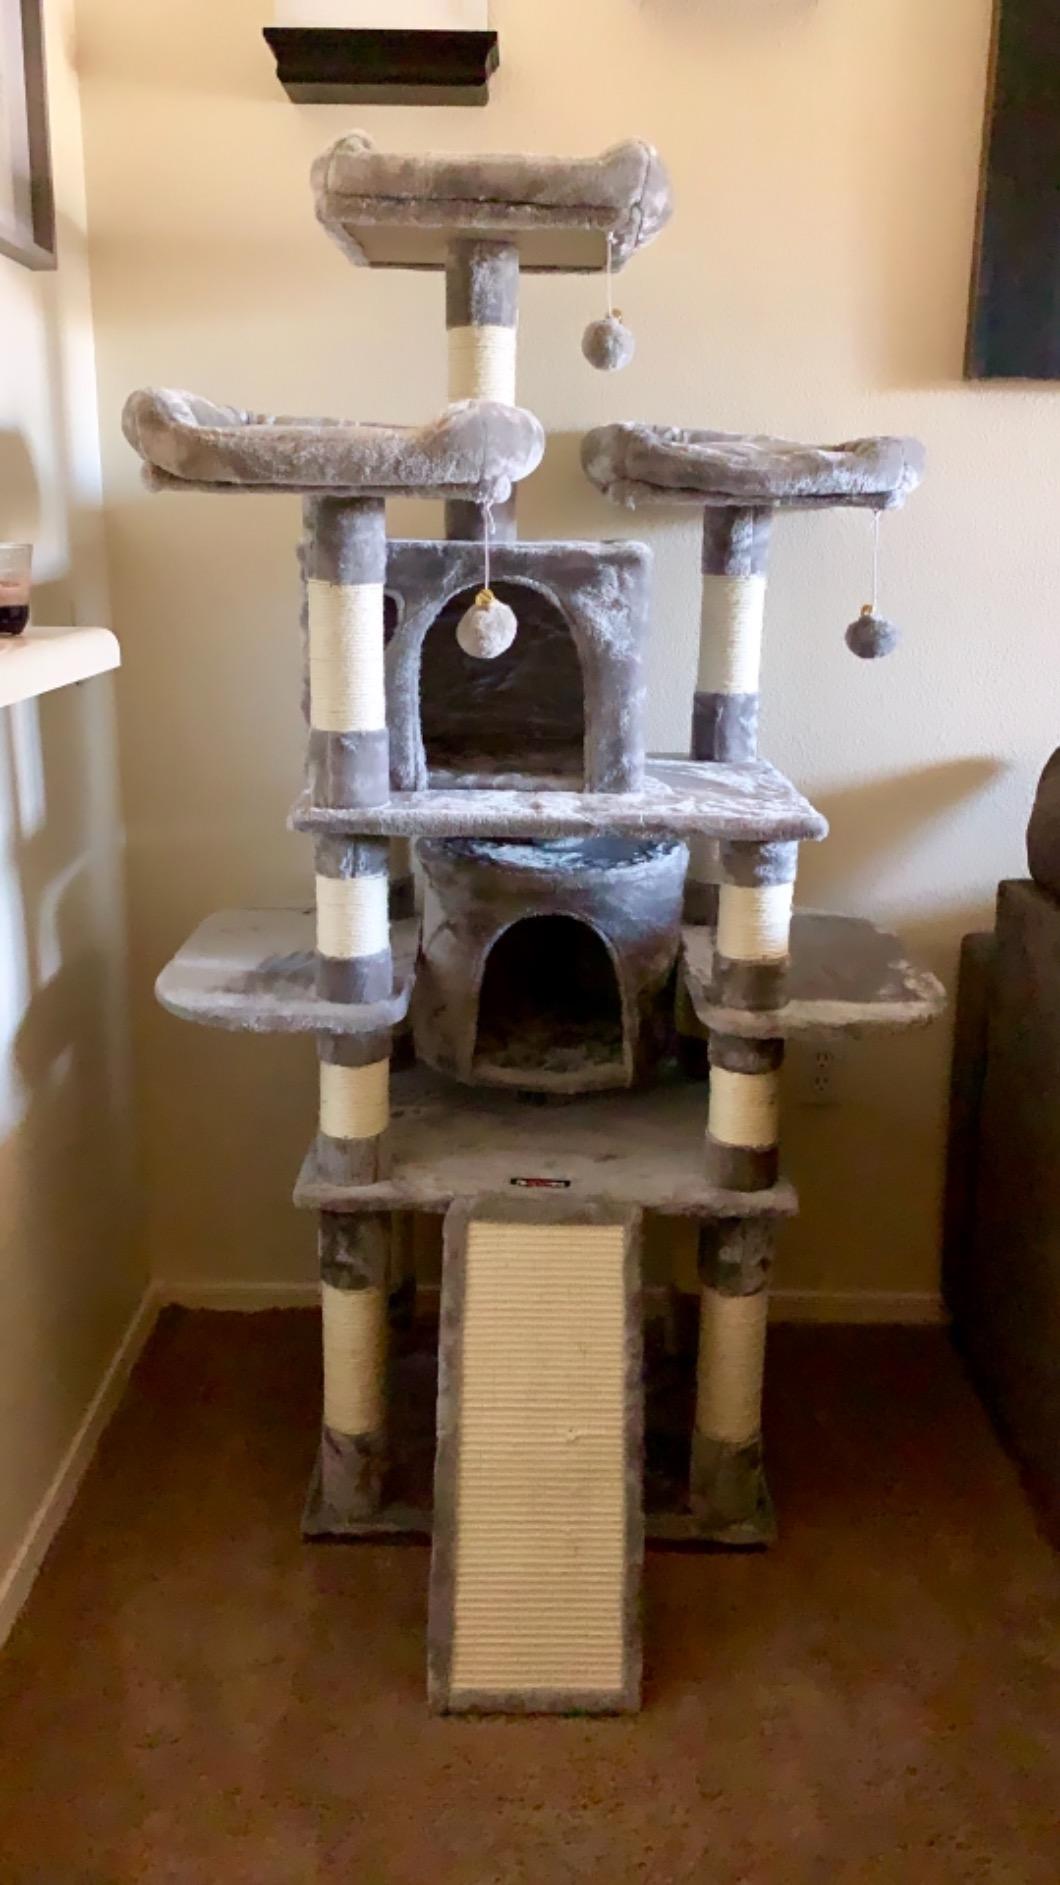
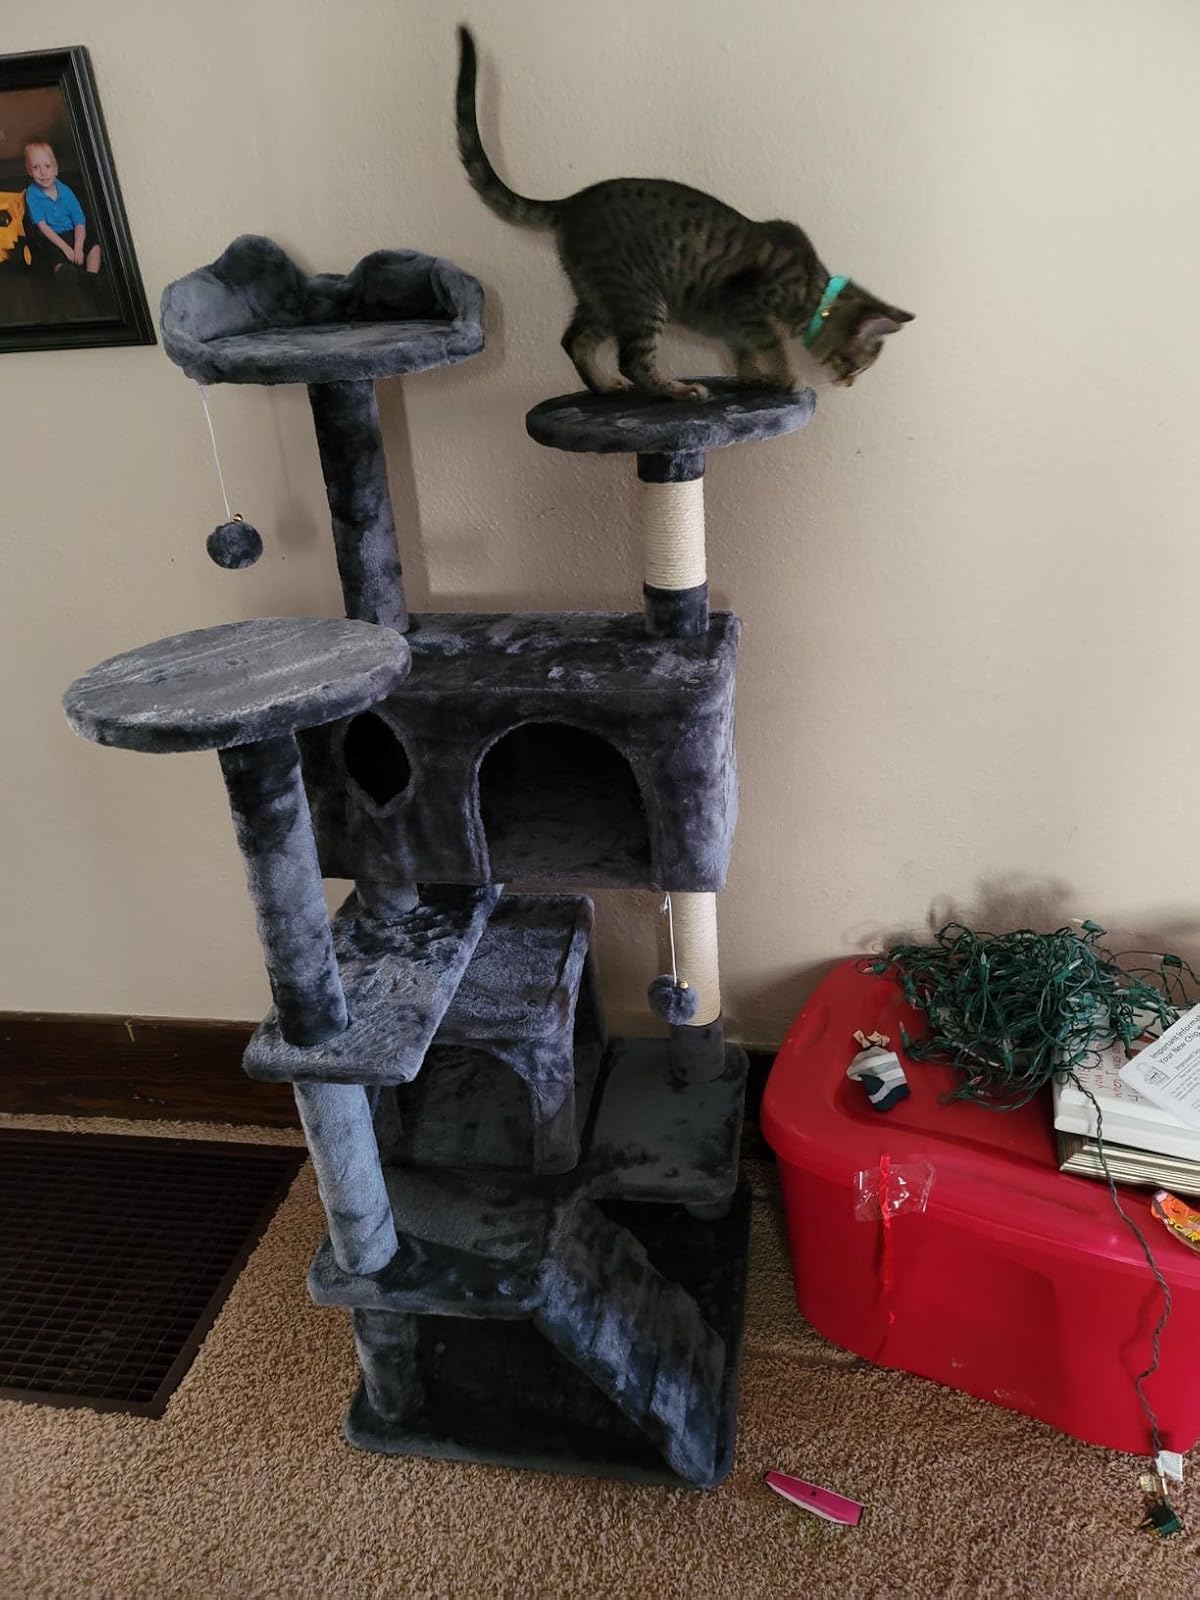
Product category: items_cat tree
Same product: no